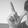
ASL letter: L